Sri Lankan Forest Tradition

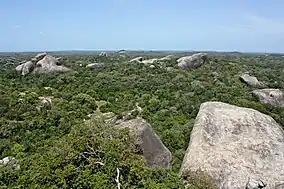
Kudumbigala monastery complex

Kudumbigala Forest Monastery: An ancient monastery in Kumana forest sanctuary which is famous for its isolated environment and beautiful landscapes which was re-established by late Thambugala Anandasiri Mahathera.